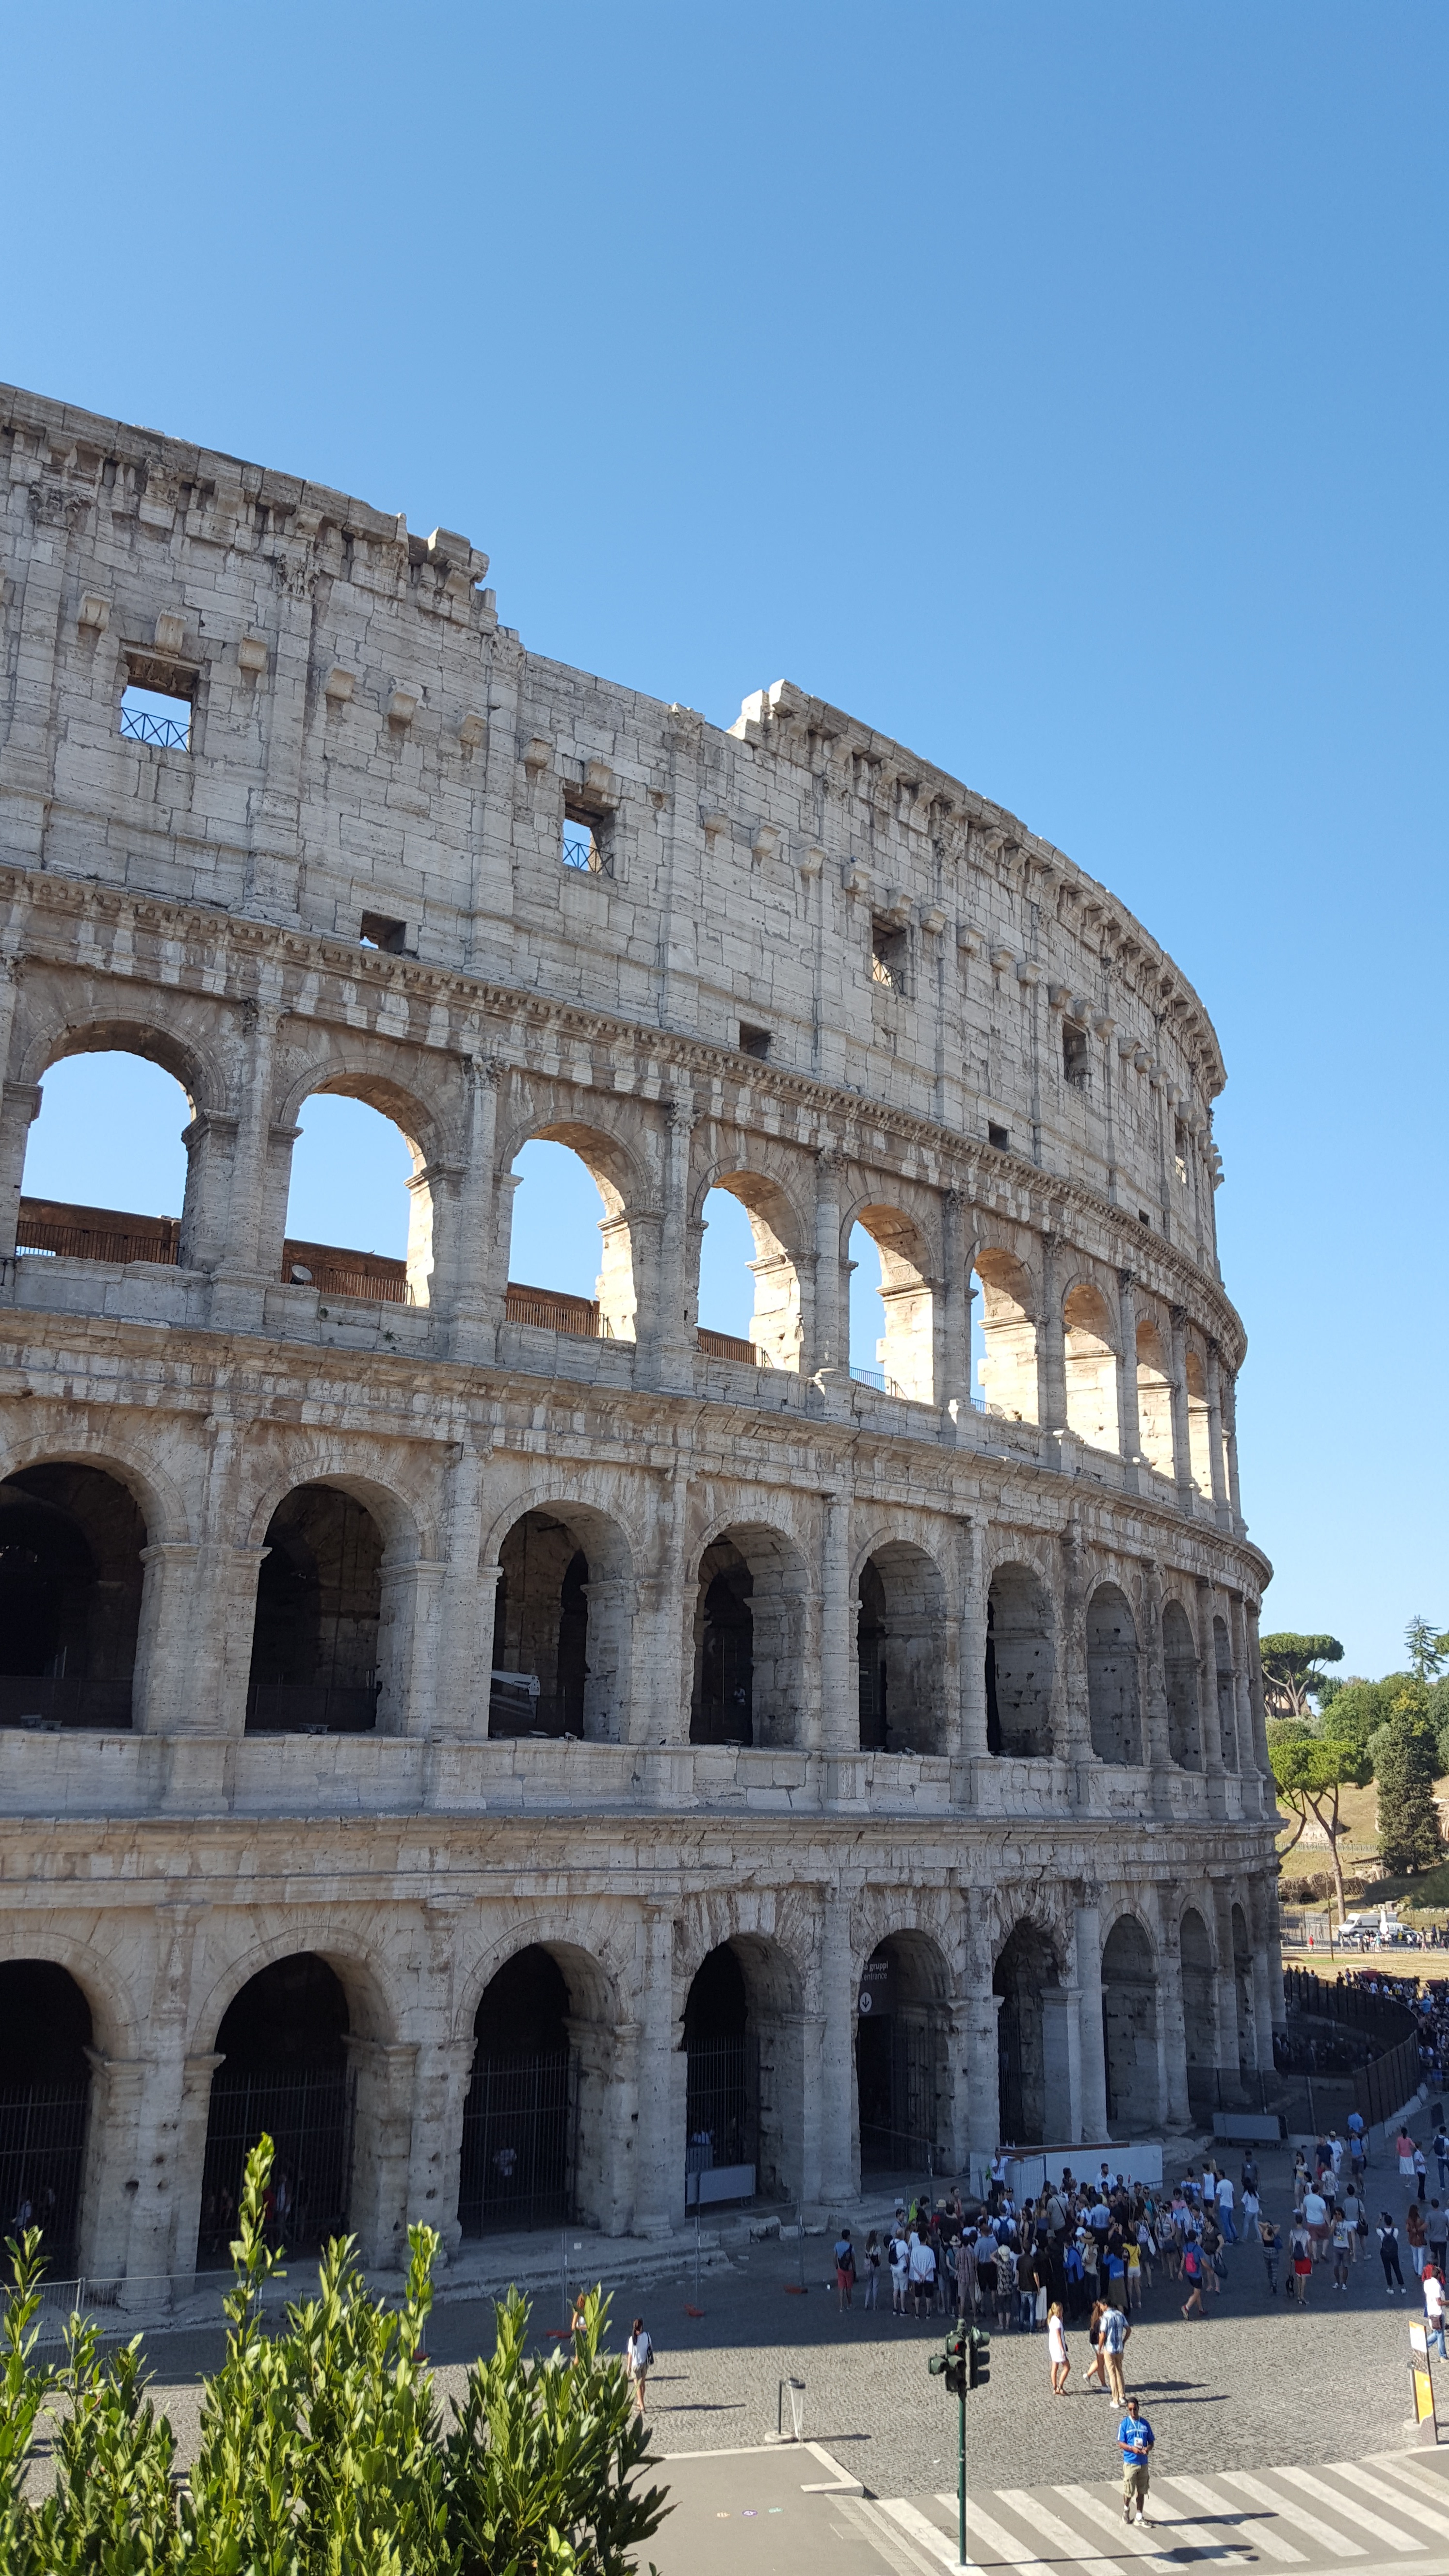
architecture, structure, building, palace, old, monument, arch, plaza, ancient, landmark, italy, facade, historic, tourism, colosseum, rome, amphitheatre, history, roma, town square, famous, italian, gladiator, ancient rome, coliseum, ancient history, colosseo, ancient roman architecture